Thrissur-Ponnani Kole Wetlands

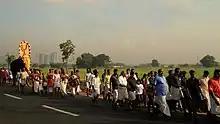
Kole Wetlands in Puzhakkal, Thrissur City

From 18th century onwards, rice cultivation in Kole lands is said to have been started. But the Thrissur-Ponnani Kole lands recorded rice cultivation dates back to 1916 only.